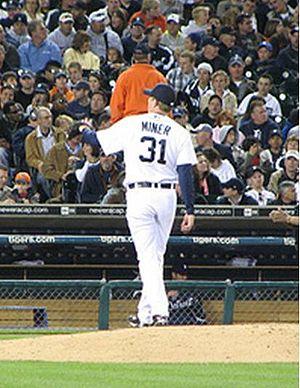
Zachary Charles Miner est un lanceur droitier de baseball évoluant en Ligue majeure de baseball. Il fait actuellement partie des Mariners de Seattle.